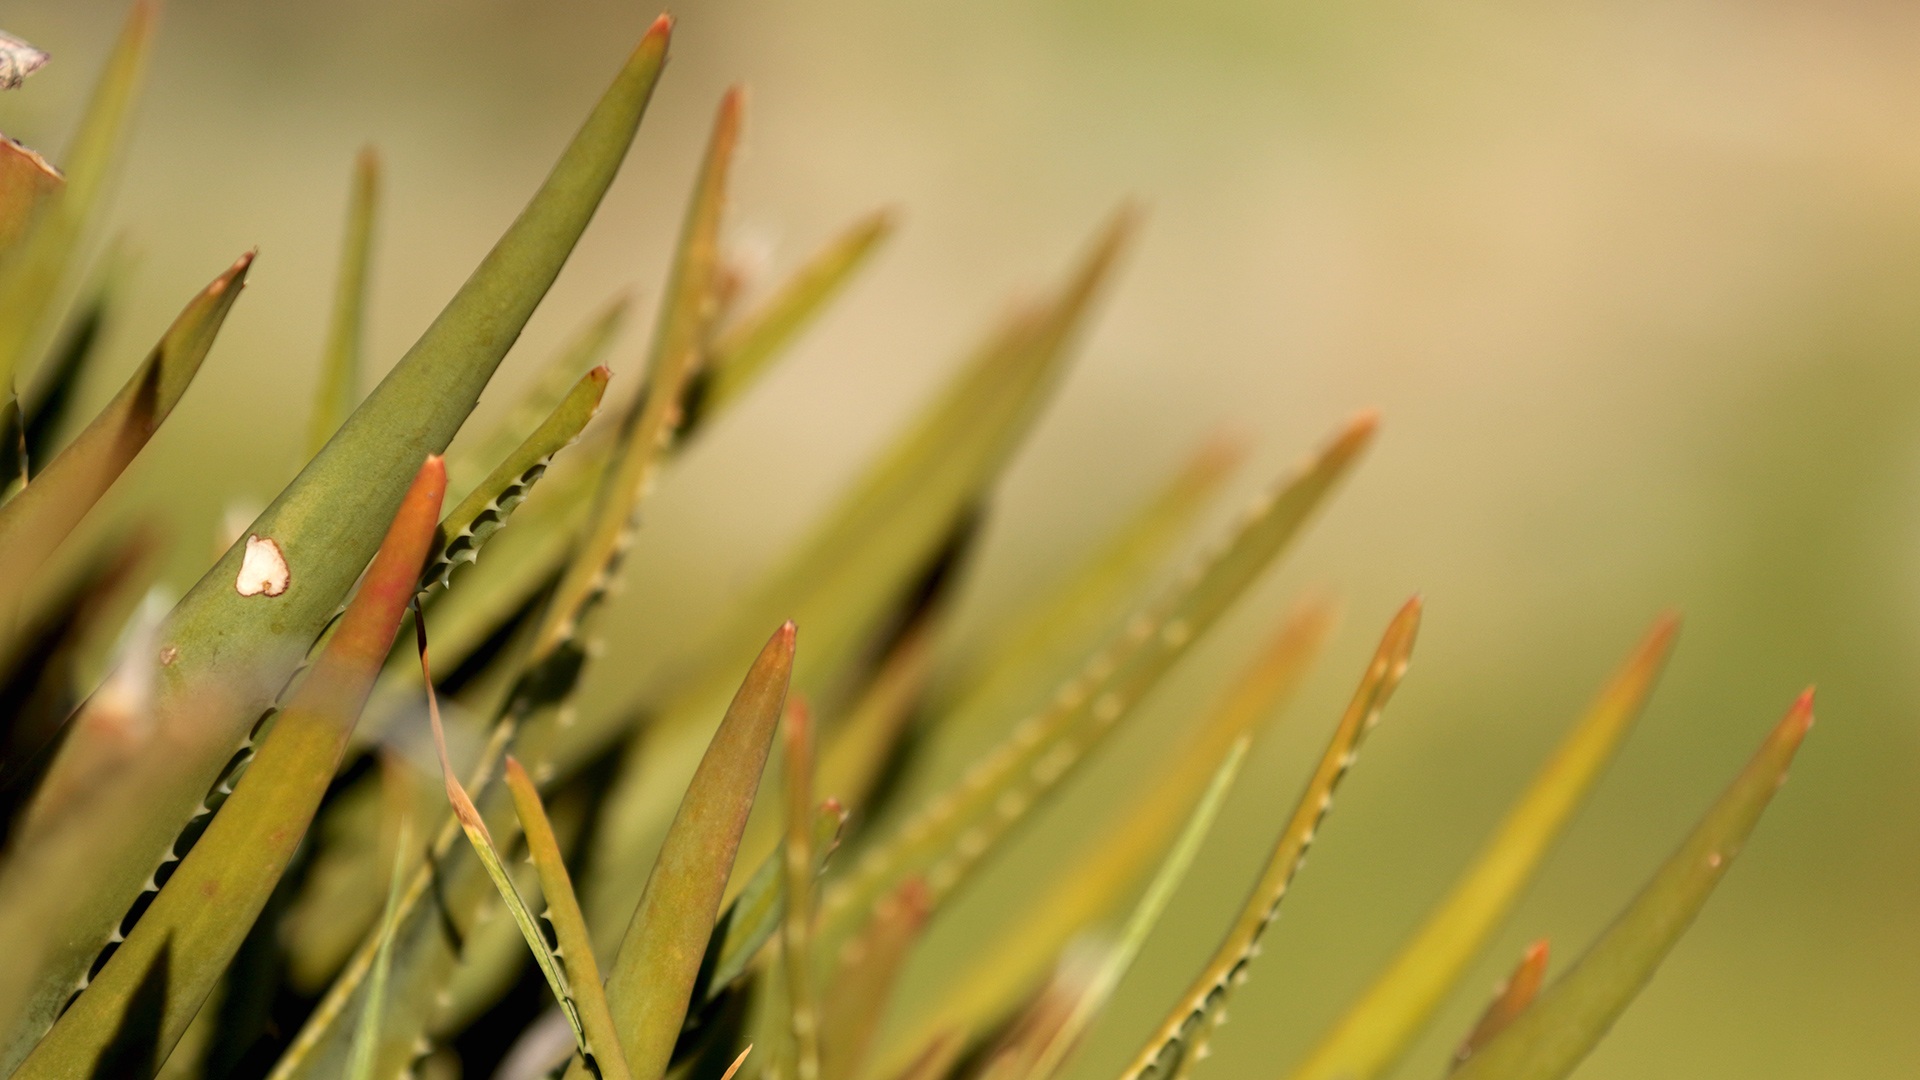
tree, nature, grass, branch, dew, plant, photography, sunlight, leaf, flower, petal, green, botany, succulent, yellow, flora, twig, close up, aloe, depth, moisture, macro photography, grass family, plant stem, land plant